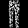
Label: Trouser